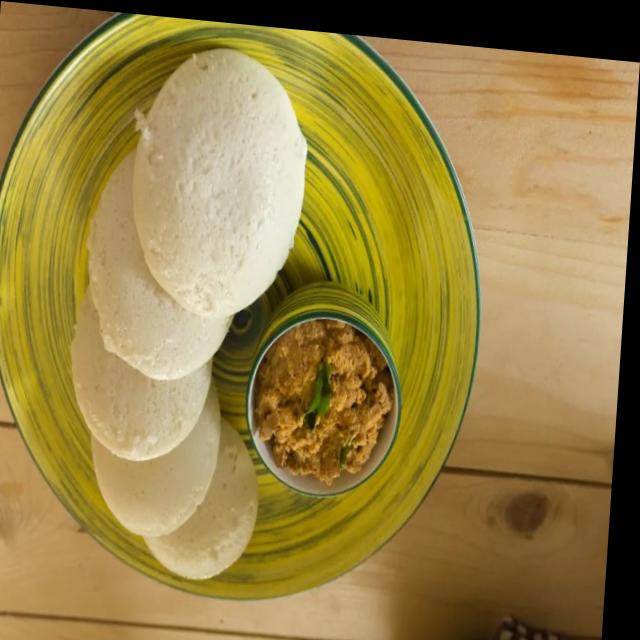
Dish: idli